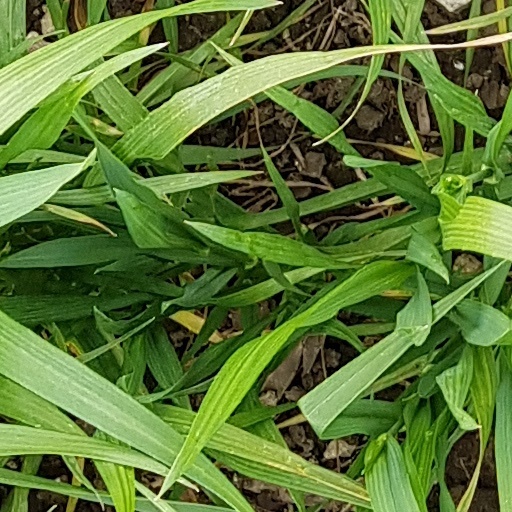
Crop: wheat